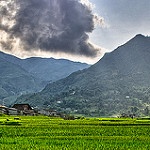
Label: mountain